Altunizade (Metrobus)

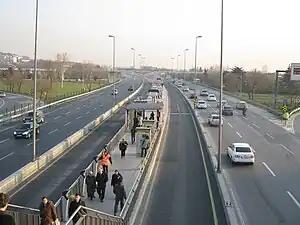

Altunizade is a station on the Istanbul Metrobus Bus rapid transit line. It is located on the Istanbul Inner Beltway, within the Altunizade interchange. The station is serviced by four of the seven Metrobus routes.